Heart Peaks

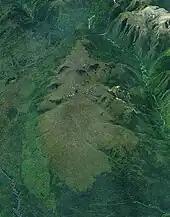
Heart Peaks from the north. The Dudidontu River is in the lower-left corner and the Sheslay River is in the upper-right corner along the Coast Mountains.

Little is known about the eruptive history of Heart Peaks because it has not been studied in detail by scientists. The exact age of Heart Peaks is not known, but its first volcanic phase occurred during the Neogene period (between 23 and 2.5 million years ago). The variety of volcanic deposits at Heart Peaks indicates that it has a history of producing not only fluid and passive basaltic lava flows, but also more silica-rich trachyte and rhyolitic lavas and explosive eruptions. Phreatic breccias are found at the volcano, providing evidence that phreatic eruptions have occurred at least once throughout its eruptive history. Features created by subglacial eruptions are also present. The latest volcanic phase at Heart Peaks is largely Pleistocene (between 2.5 million and 10,000 years ago) in age and late-stage Holocene (10,000 years ago to present) activity is uncertain. This is partly because it is unknown whether Holocene volcanic rocks exist at the volcano. Nevertheless, the last eruption at Heart Peaks is unknown.